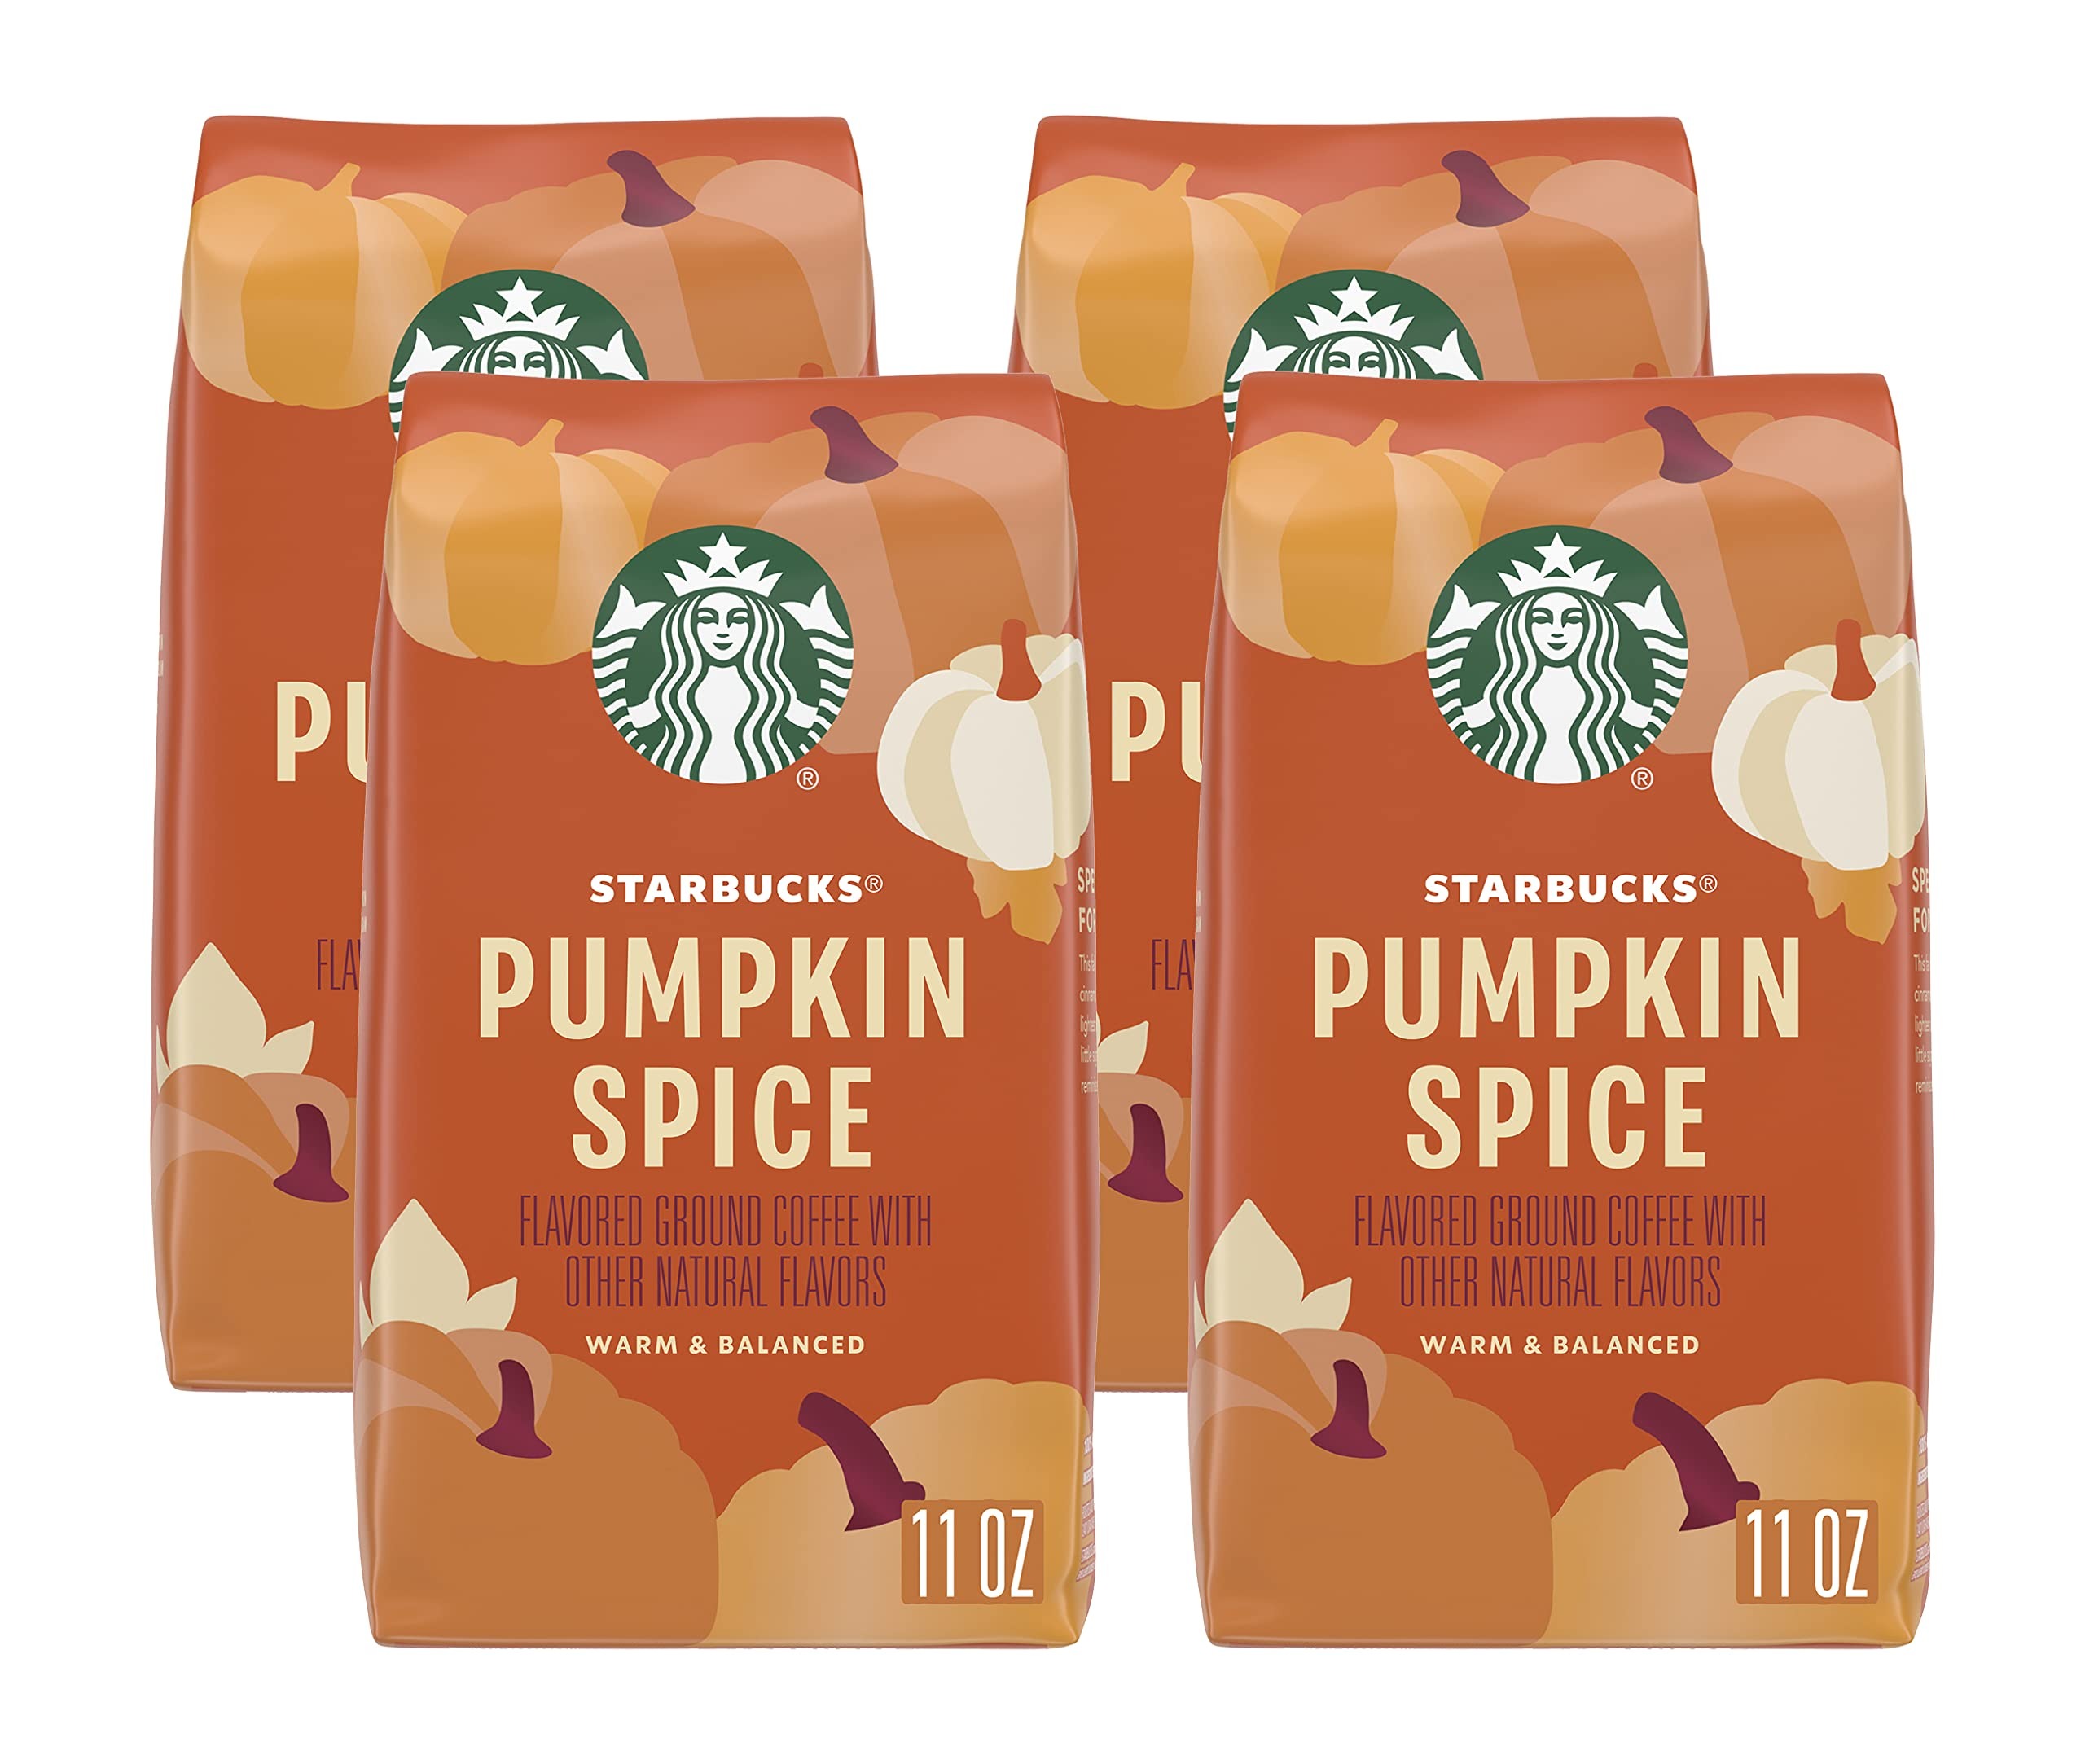
Item Name: Starbucks Flavored Ground Coffee, Pumpkin Spice Flavored Coffee, Limited Edition Seasonal Ground Coffee, Warm & Balanced Notes, 11-Ounce Bag (Pack of 4)
Value: 44.0
Unit: Ounce

Price: 15.695